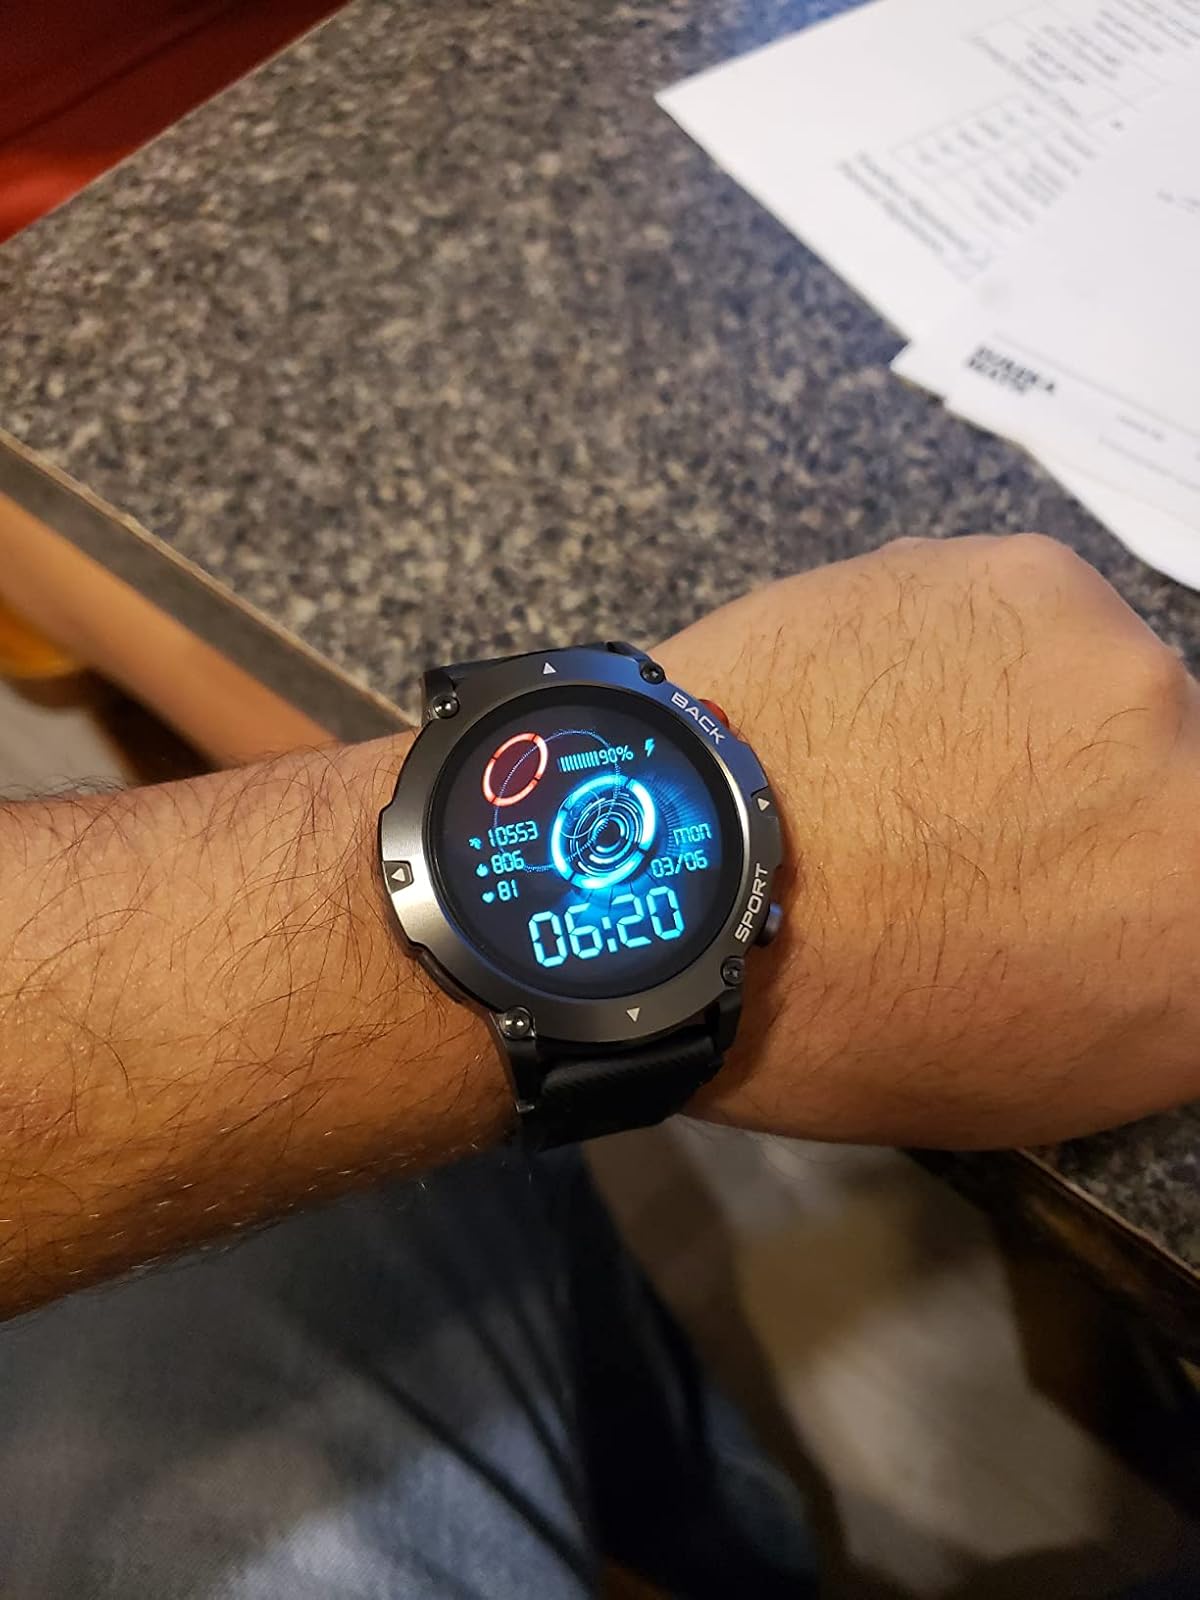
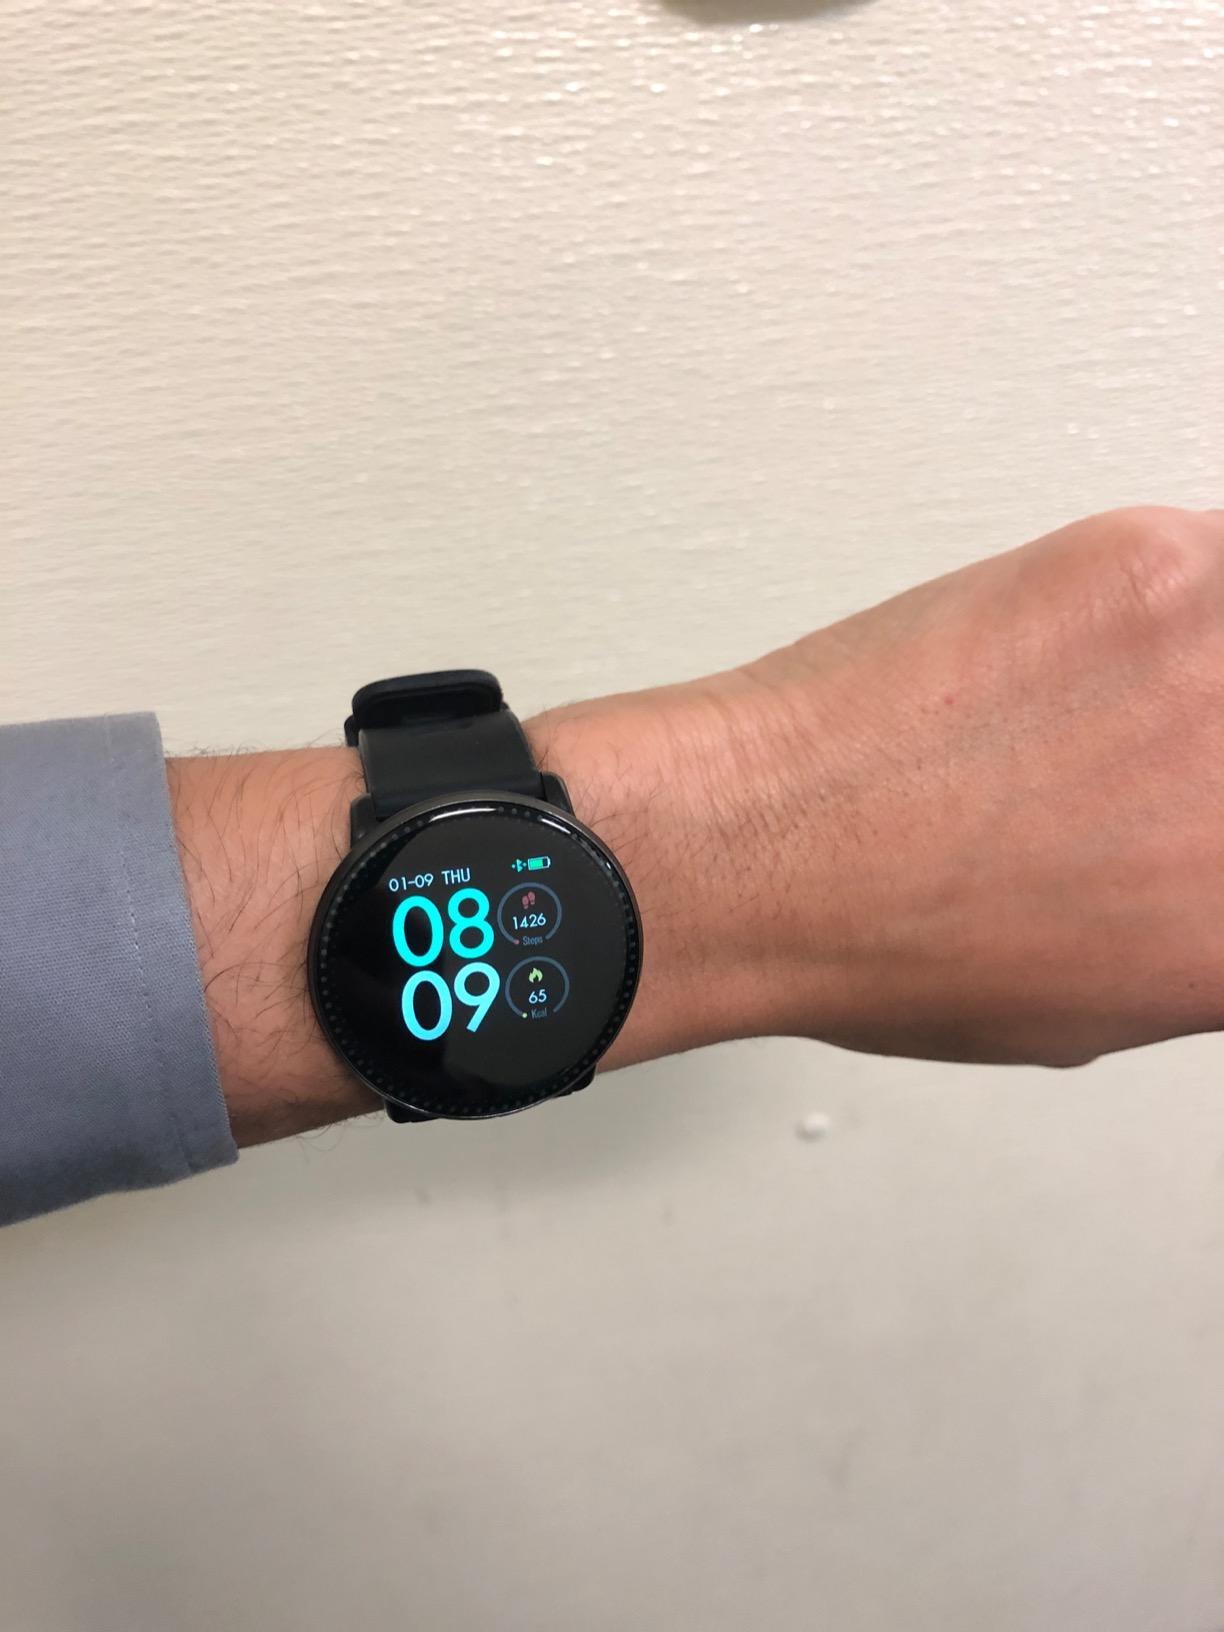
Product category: smartwatch
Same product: no